Alexander Strelyukhin

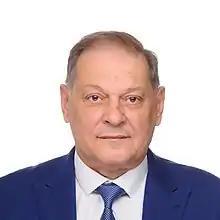

Alexander Mikhailovich Strelyukhin (4 July 1958, Engels, Saratov Oblast) is a Russian political figure, deputy of the 8th State Duma.